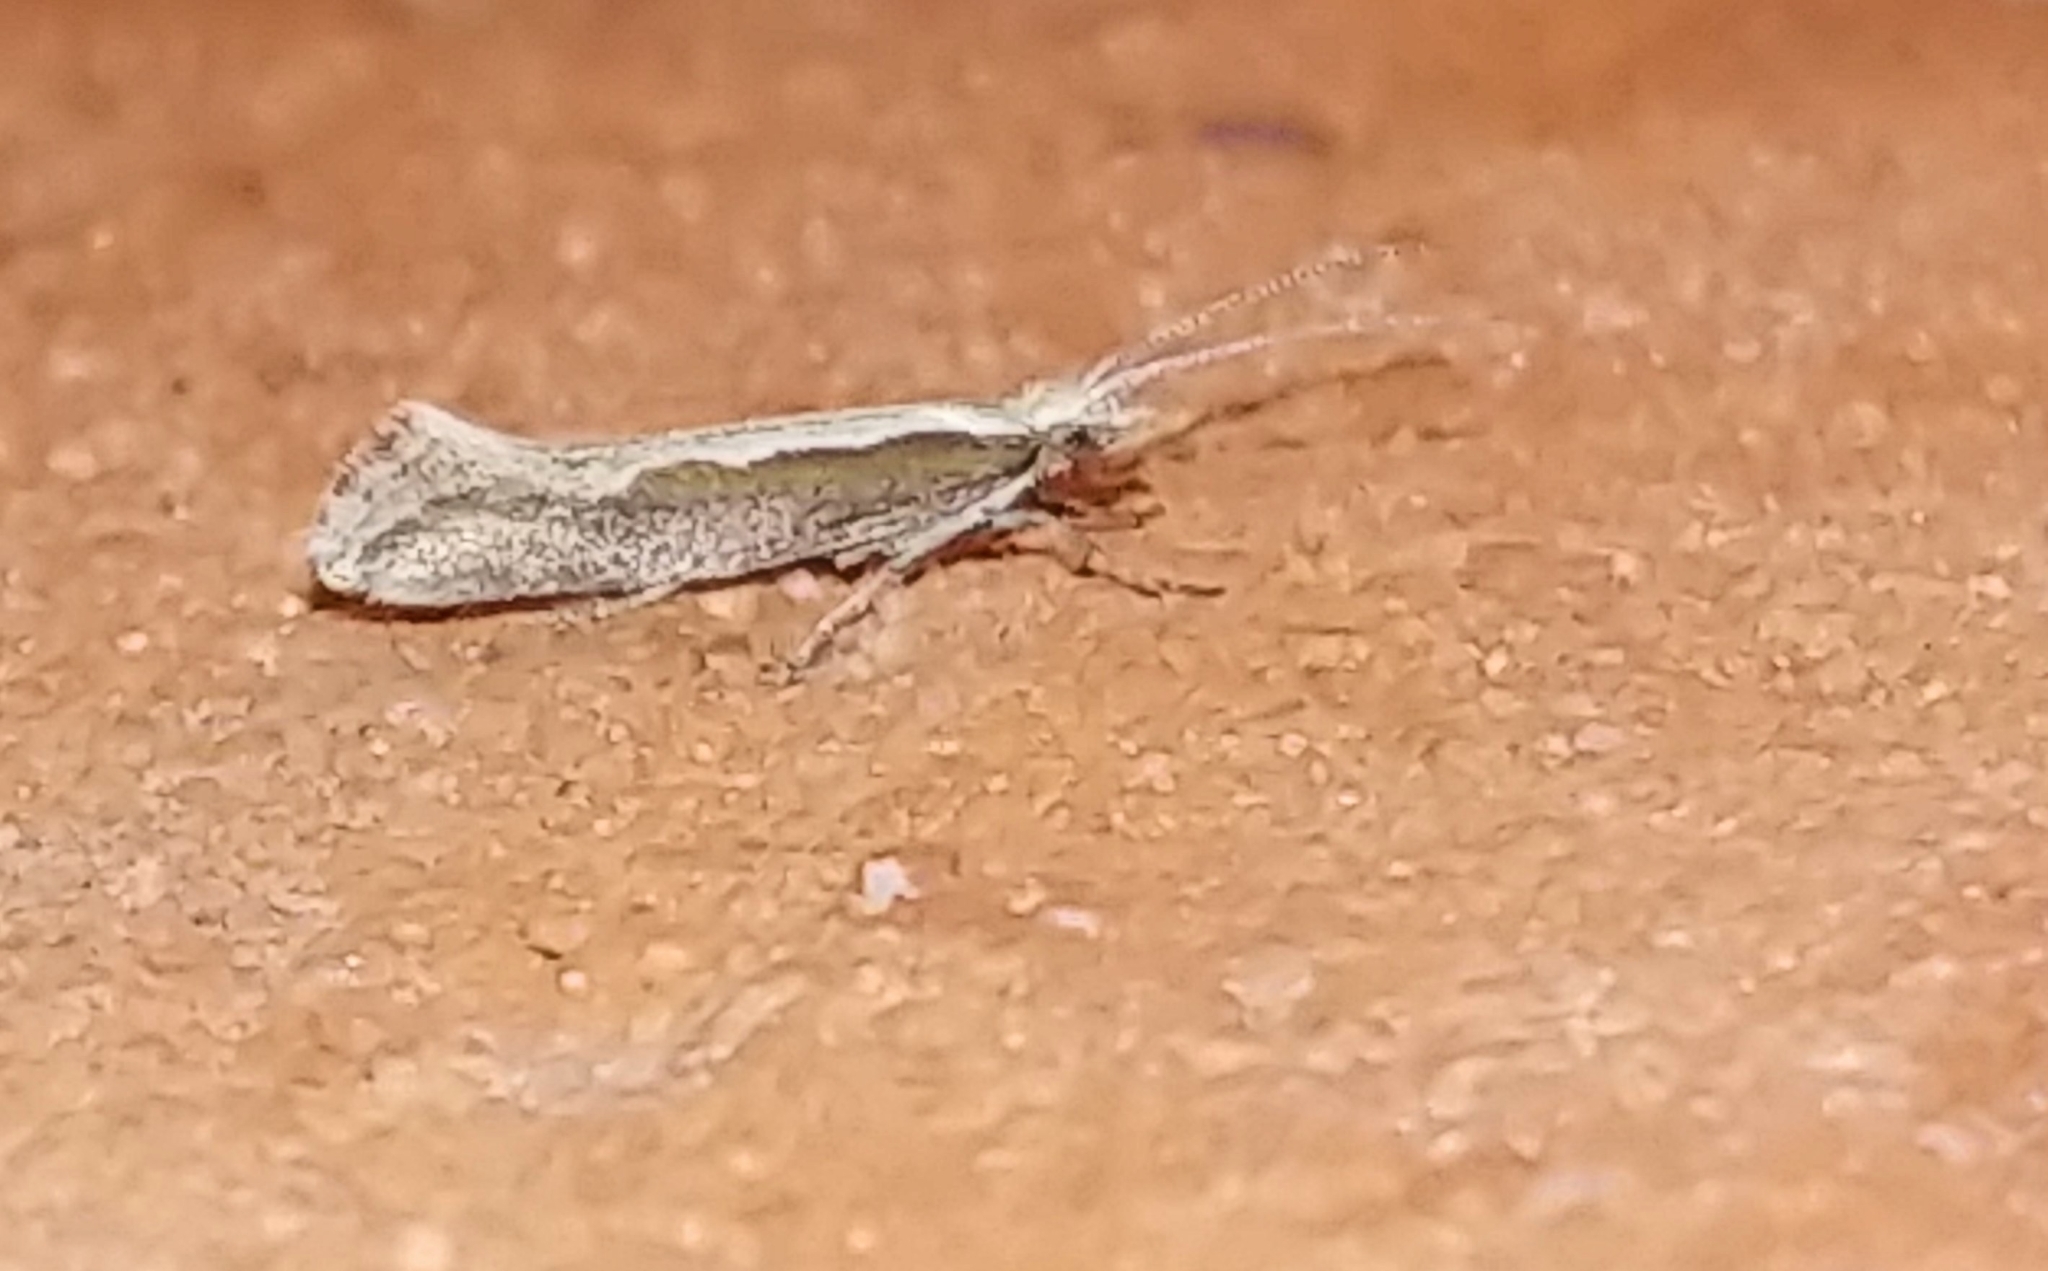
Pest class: diamondback_moth